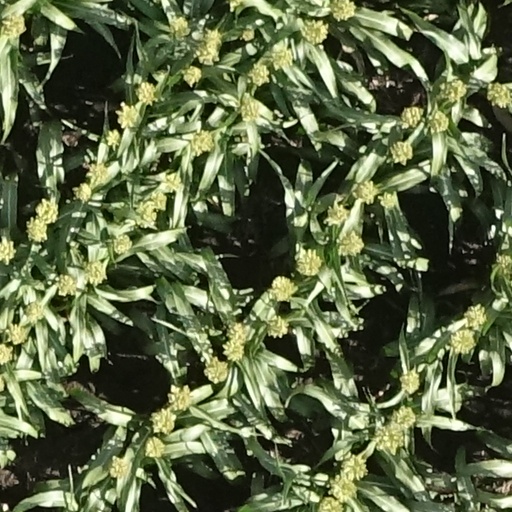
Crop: sorghum